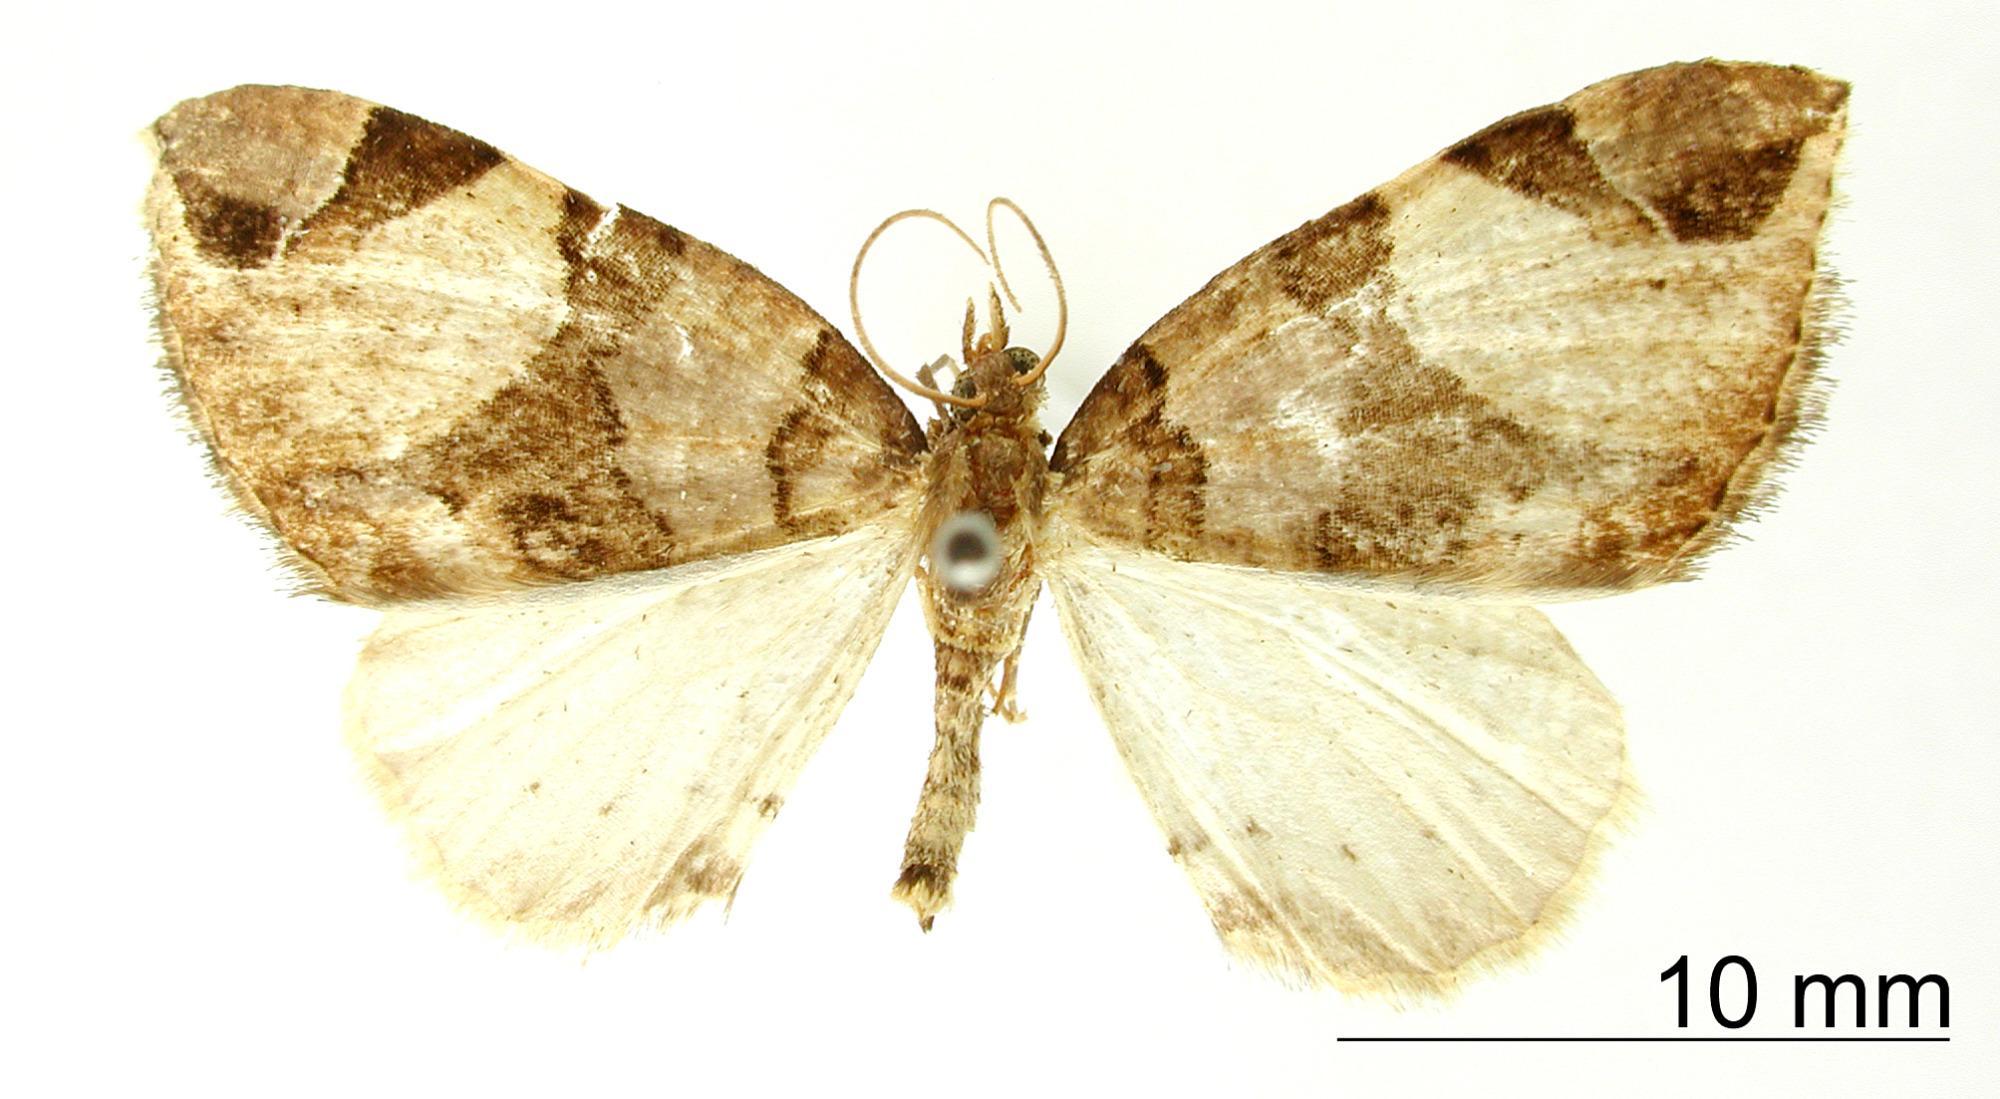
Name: Perizoma fractifascia
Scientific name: Perizoma fractifascia Dognin, 1911
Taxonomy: Animalia, Arthropoda, Insecta, Lepidoptera, Geometridae, Larentiinae
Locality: Paramo del Quindiu, Colombia